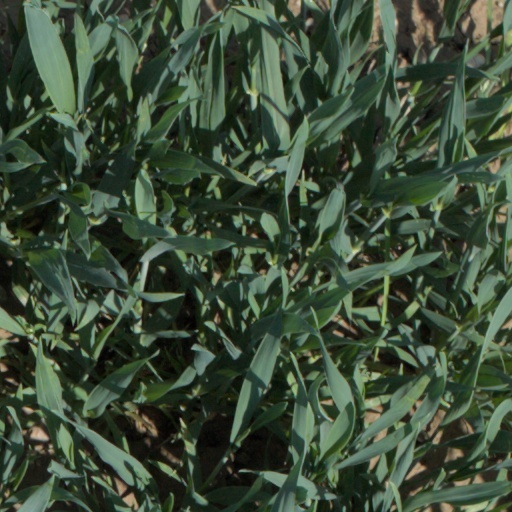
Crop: wheat